Swell shark

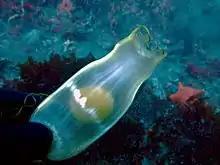

The swell shark is oviparous, laying two green or amber flattened eggs at a time. Fertilization occurs internally. The egg cases become attached to kelp or the reef with tendrils. It has been suggested that the length of the tendrils depends on the amount of surf action the region is under. After producing the egg case, no parental care is provided. The egg case which contains the embryo is approximately –